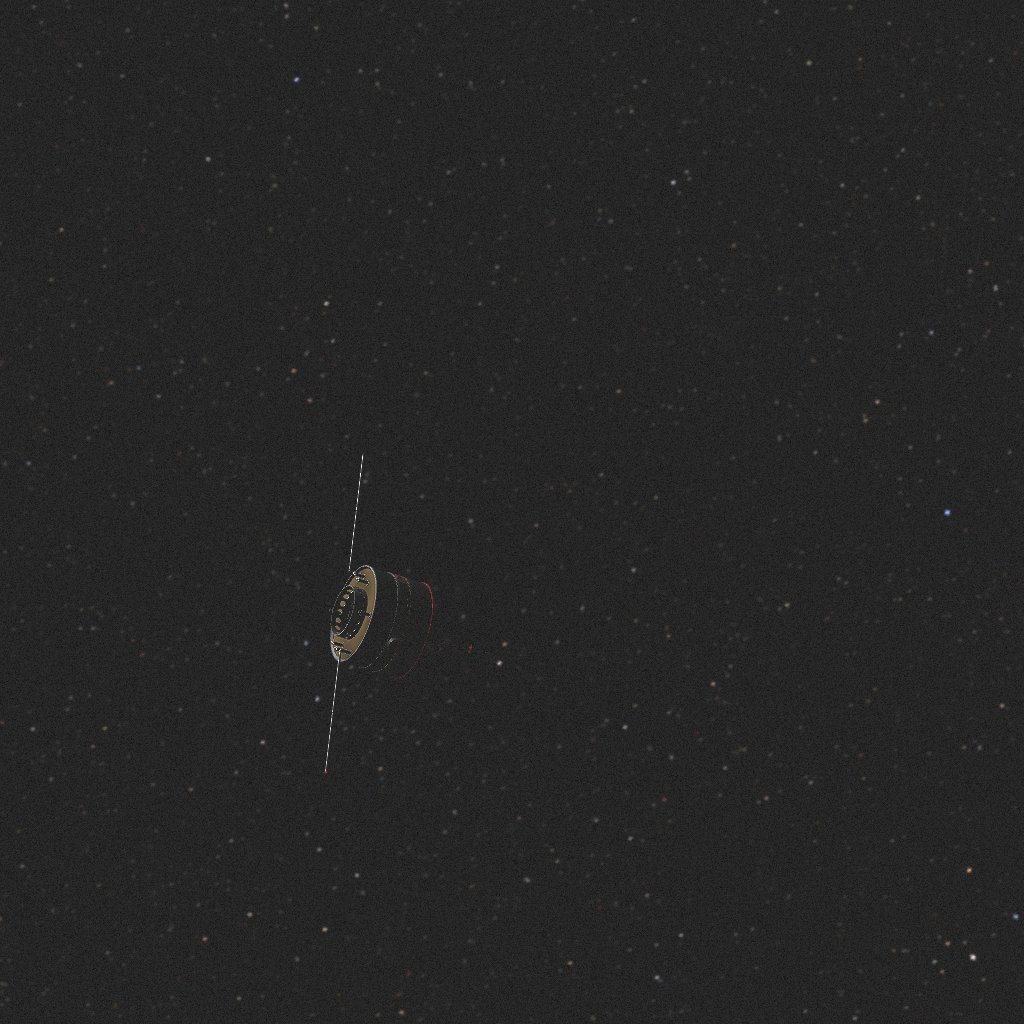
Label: double_star